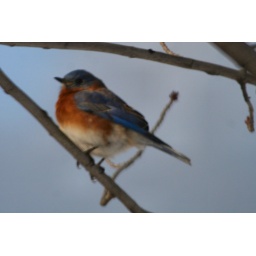
A male Eastern Bluebird poses in a tree at the Coxsackie Boat Launch on February 16, 2007.